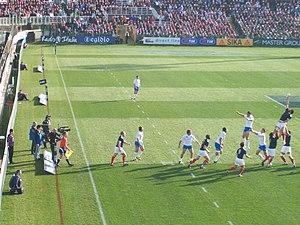
Touche entre les équipes d'Italie et de France au Tournoi 2011 Italiano: Rimessa in gioco dalla linea di touche tra Italia e Francia al Sei Nazioni 2011
Le Tournoi des Six Nations 2011, ou Tournoi RBS des Six Nations pour des raisons de sponsoring, se déroule du 4 février au 19 mars 2011. Comme chaque année, cinq journées sont disputées en février et mars. La compétition s'étend sur sept semaines, avec des pauses avant et après la troisième journée. Chacune des six nations participantes affronte toutes les autres. Les trois équipes qui ont en 2011 l'avantage de jouer un match de plus à domicile que les autres sont l'Italie, l'Angleterre et l'Écosse. Pour la première fois de l'histoire du Tournoi, le premier match se joue un vendredi soir. Toutes les équipes participantes se retrouvent avec les mêmes entraîneurs que lors de l'édition précédente.